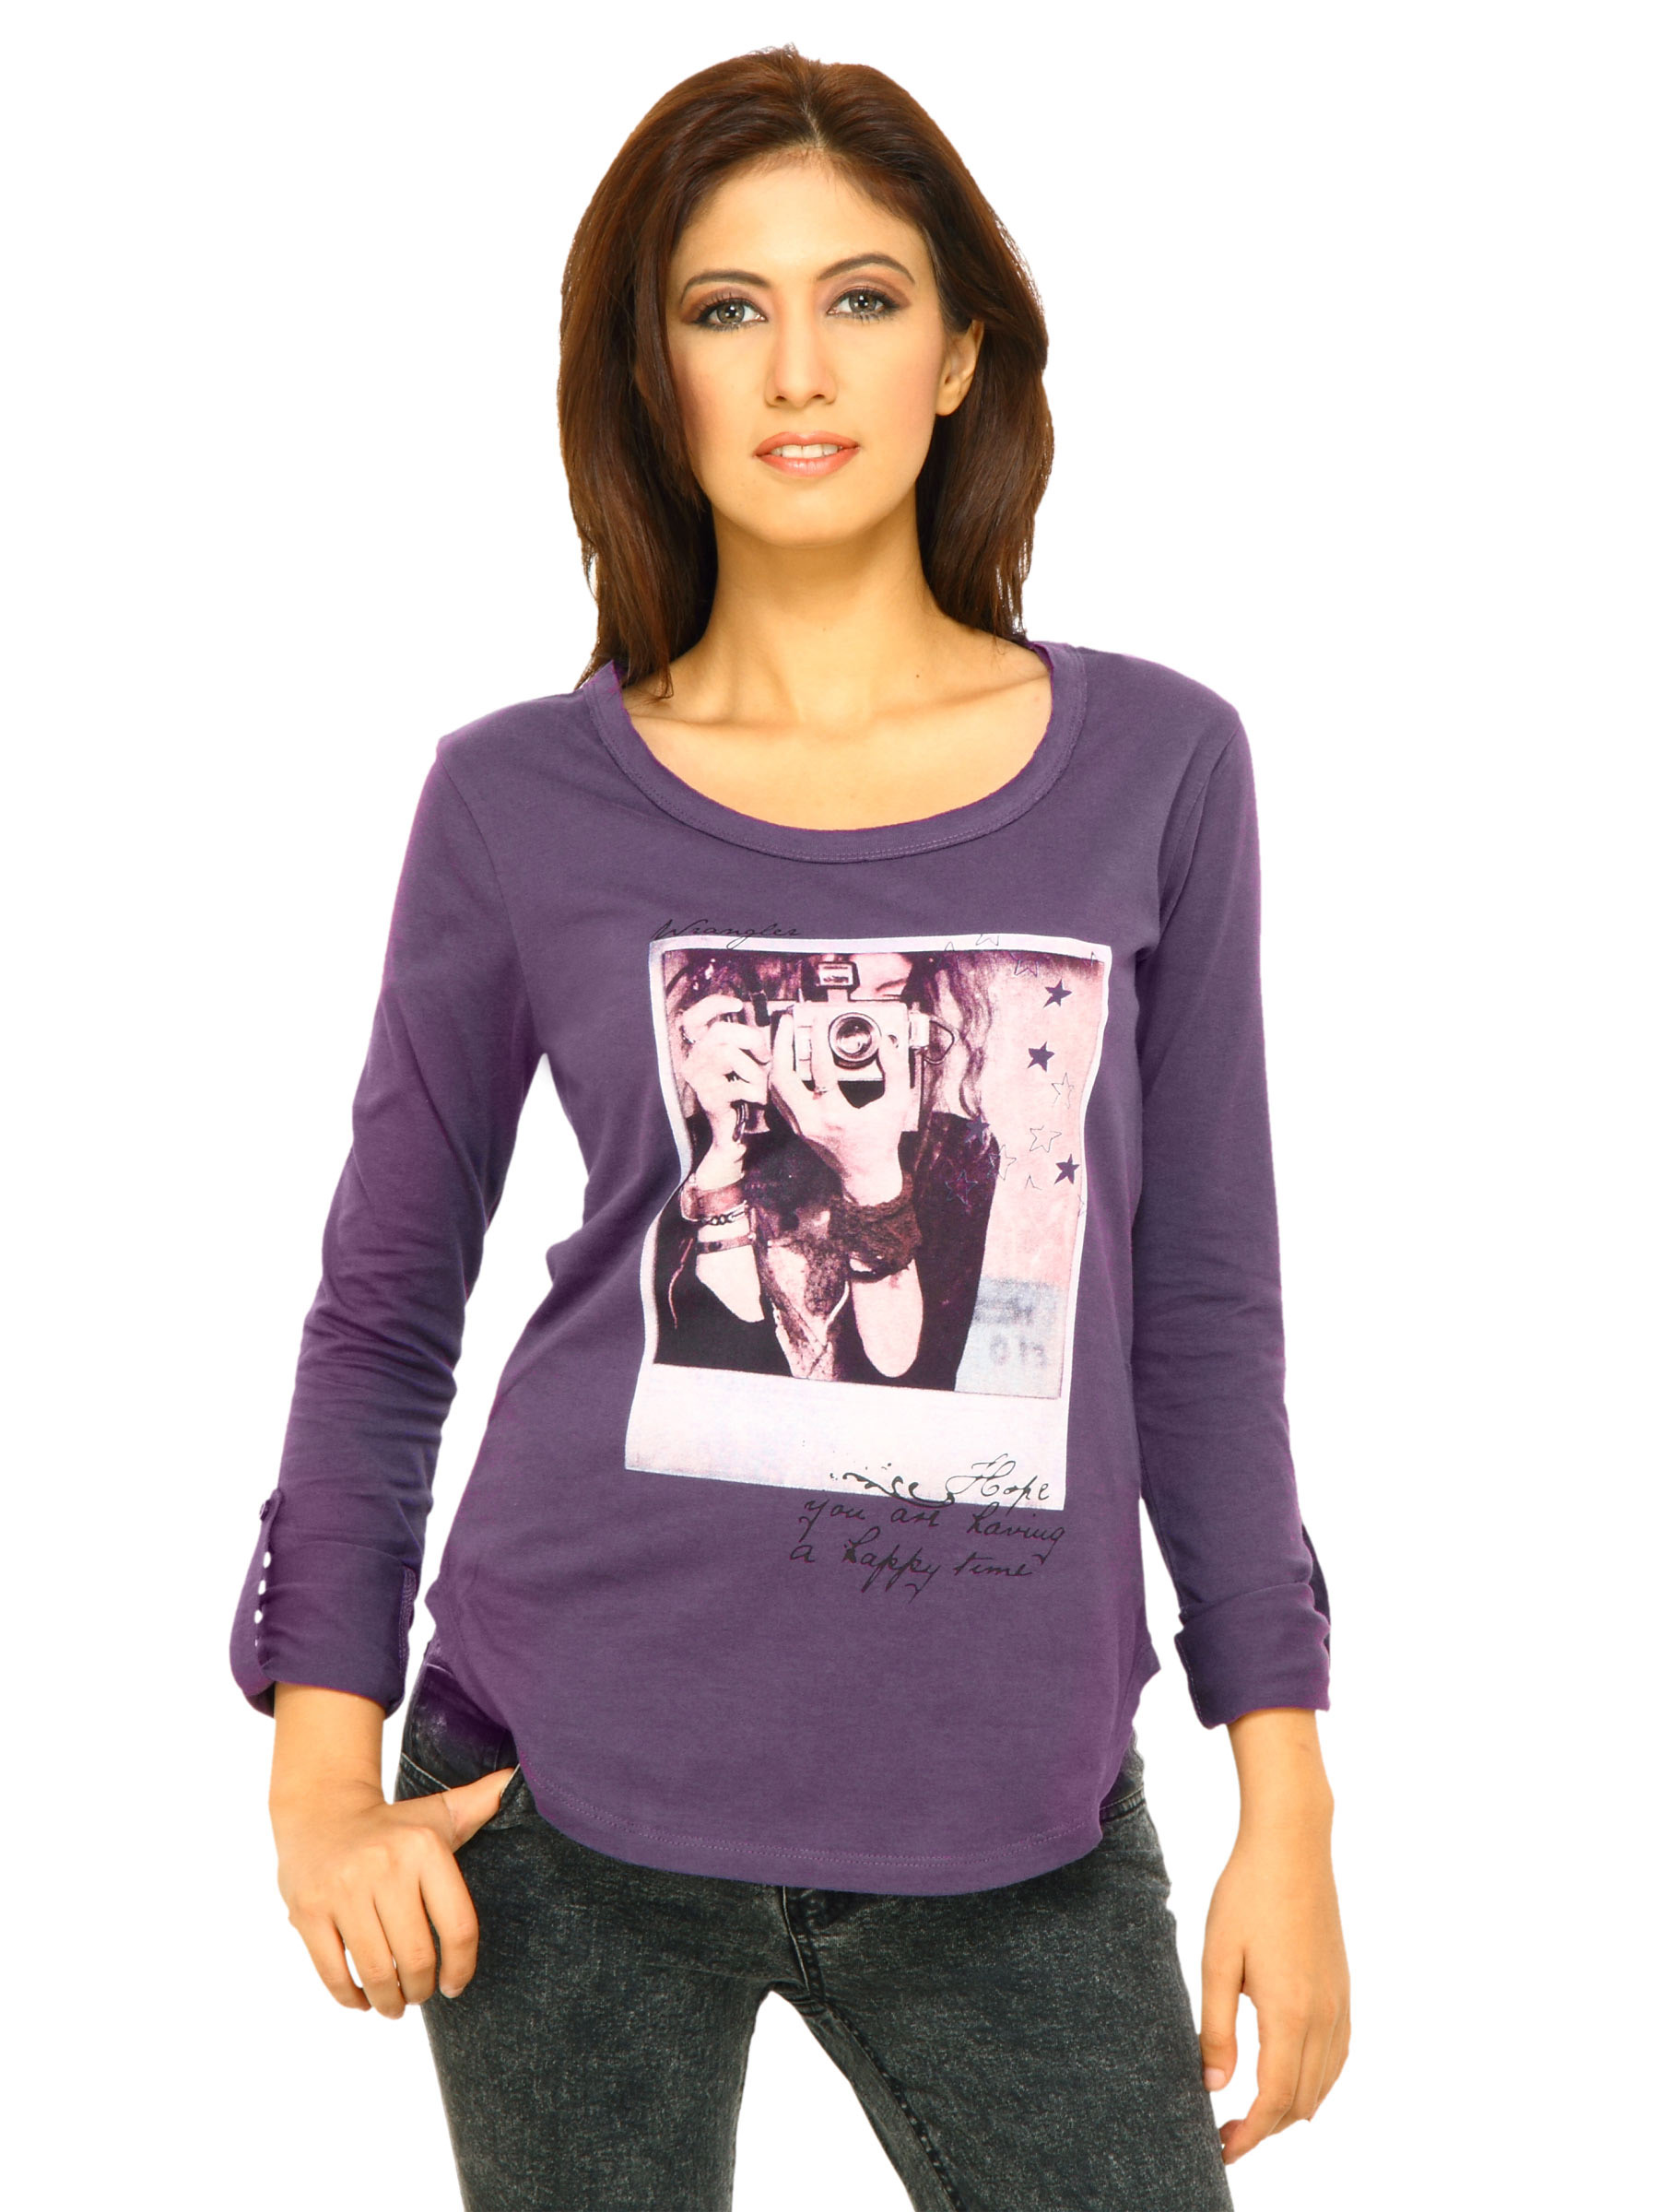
Wrangler Women Poloroid Purple T-Shirts
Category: Apparel / Topwear / Tshirts
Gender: Women
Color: Purple
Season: Fall 2011
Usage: Casual